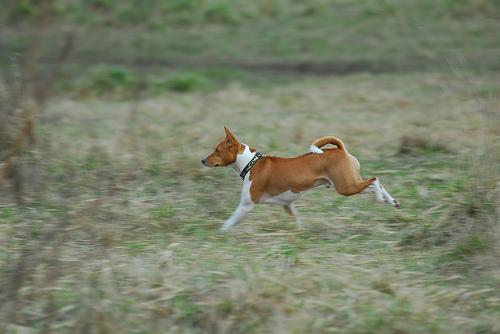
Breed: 243-n000103-basenji